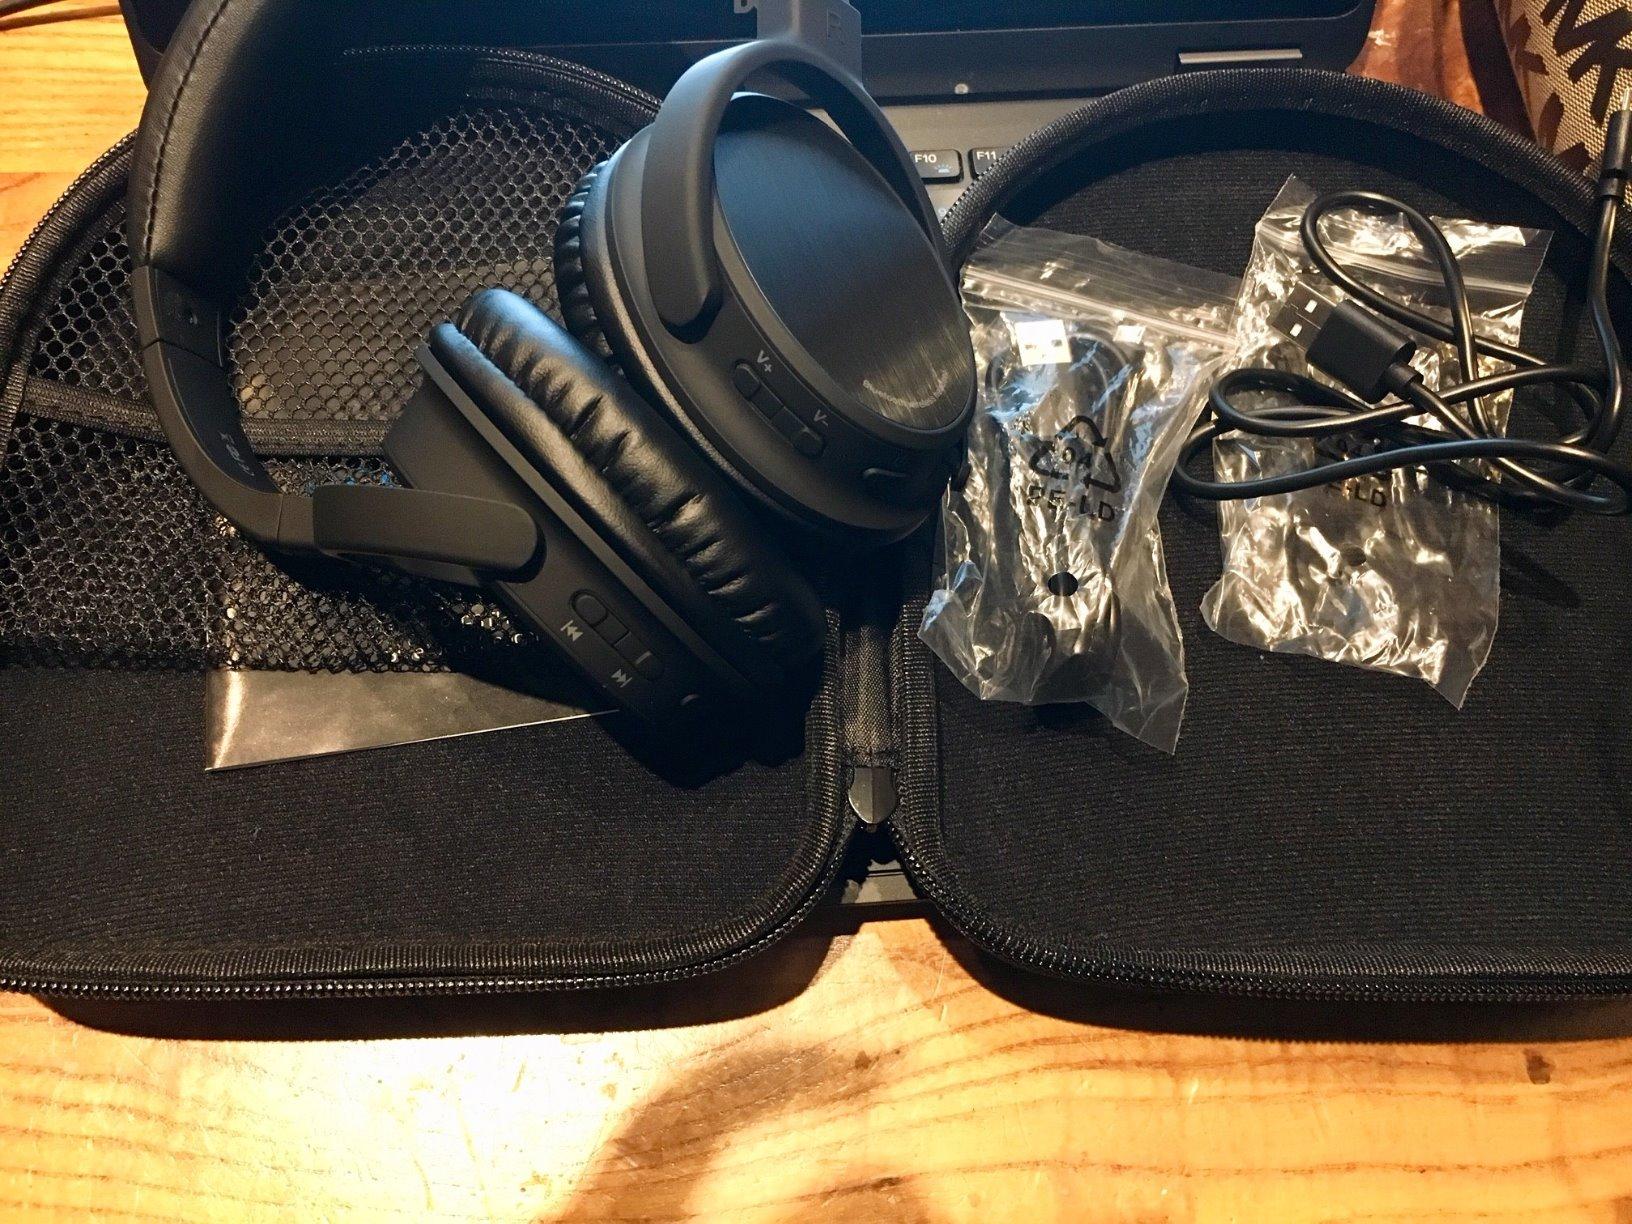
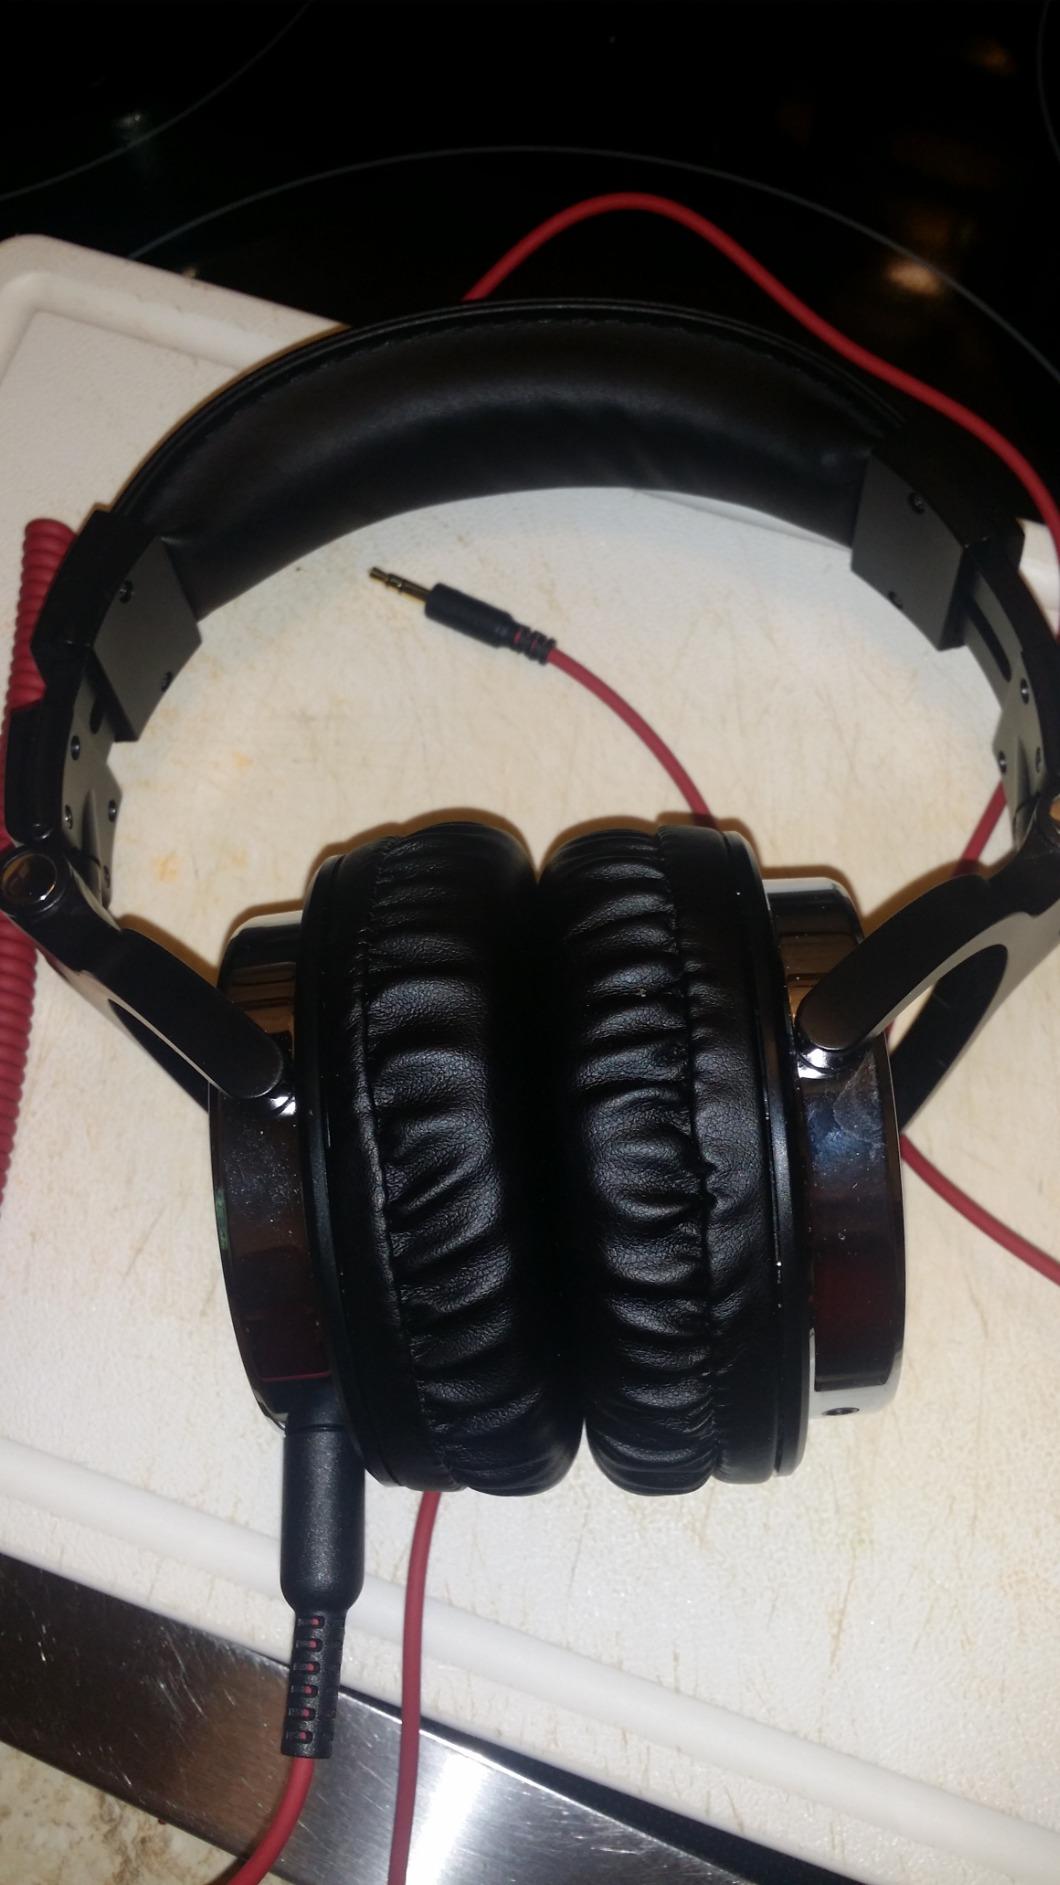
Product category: headphones
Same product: no